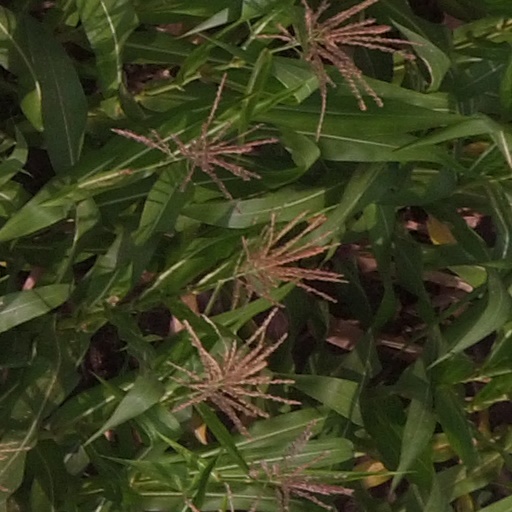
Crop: maize; corn